Cormac na Haoine MacCarthy Reagh

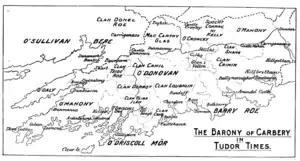
Carbery in Tudor times

The Battle of Mourne or of Mourne Abbey, also called of Cluhar and Moor, was fought in 1520 or 1521. It was part of an internecine strife of the Geraldines of Desmond in which Thomas FitzThomas FitzGerald defeated his nephew James FitzGerald, 10th Earl of Desmond, and succeeded him as the 11th Earl. Carbery was drawn into this as Thomas Fitzthomas was allied with MacCarthy's father-in-law, Cormac Oge Laidir MacCarthy. MacCarthy therefore led his father's troops against the 11th Earl of Desmond, who was defeated.